Dave McCormick

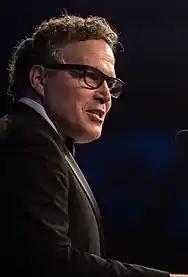

When Donald Trump became president-elect in 2016, he considered naming McCormick the U.S. Secretary of Treasury, but instead offered him the position of U.S. Deputy Secretary of Defense. McCormick declined this position because he was happy with his role at Bridgewater. In early 2019, the Trump administration considered McCormick for U.S. Secretary of Defense.